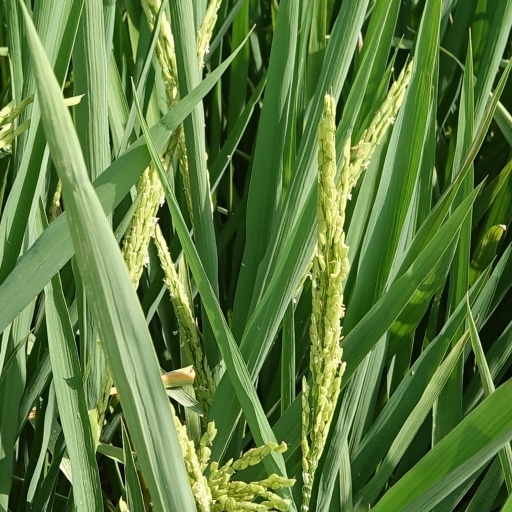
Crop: rice